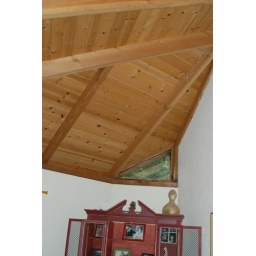
cool window in Caz house